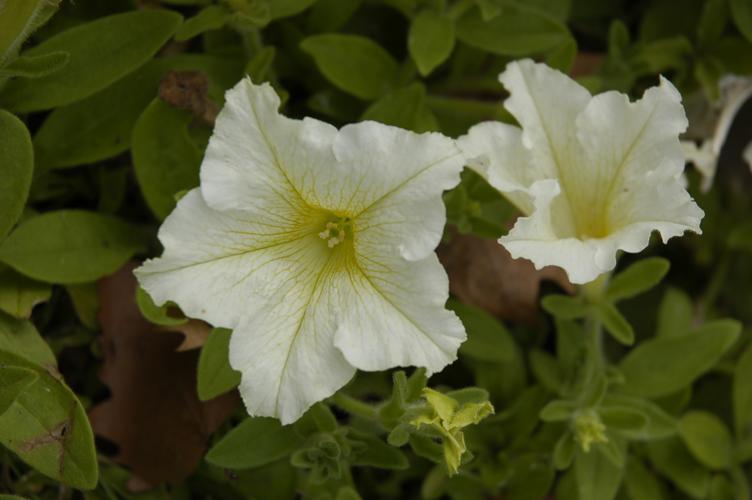
Label: petunia